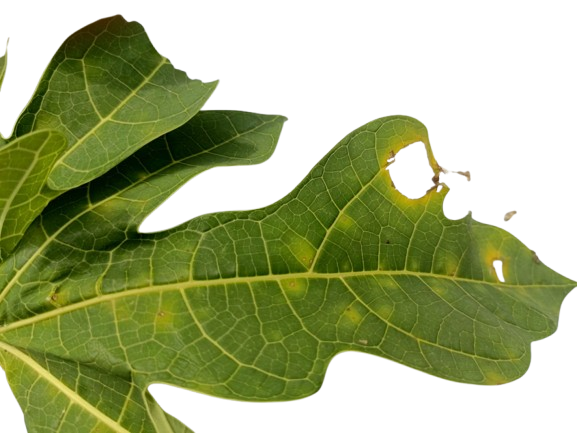
Crop: Papaya
Label: Curled_Yellow_Spot